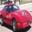
Label: automobile